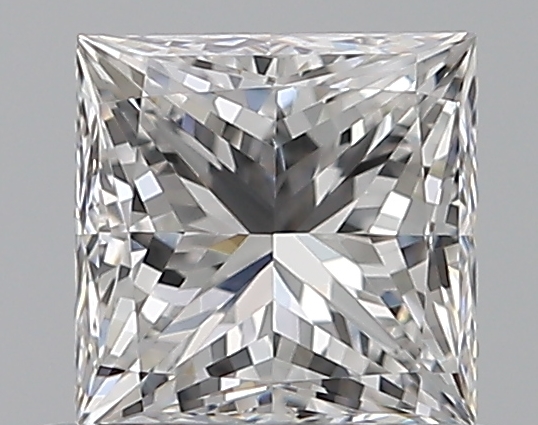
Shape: princess
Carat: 0.6
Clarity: VS1
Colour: E
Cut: EX
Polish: EX
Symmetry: VG
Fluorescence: N
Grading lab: GIA
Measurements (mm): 4.51 x 4.51 x 3.33